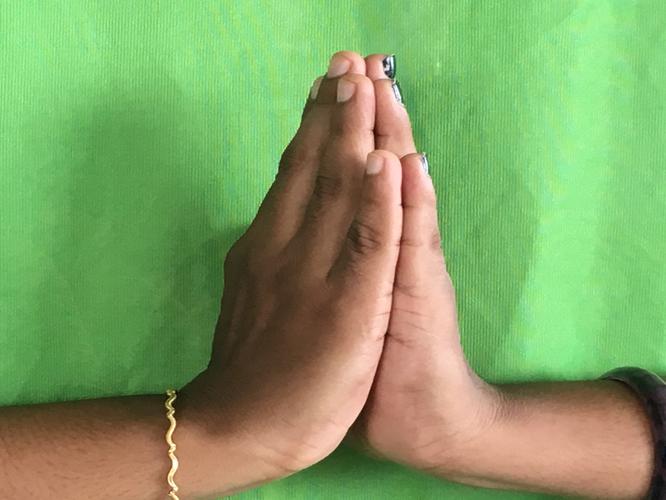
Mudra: Anjali
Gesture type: double_hand